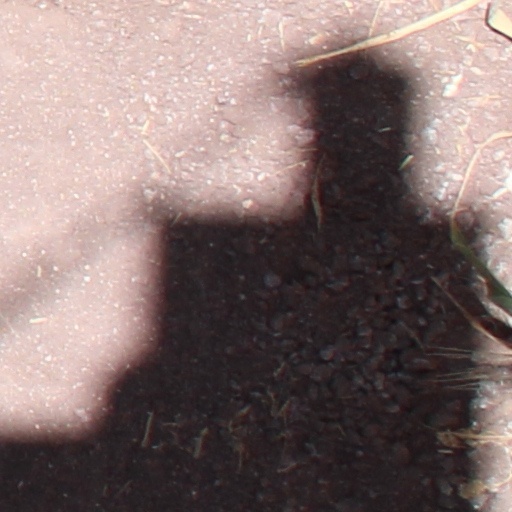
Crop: wheat